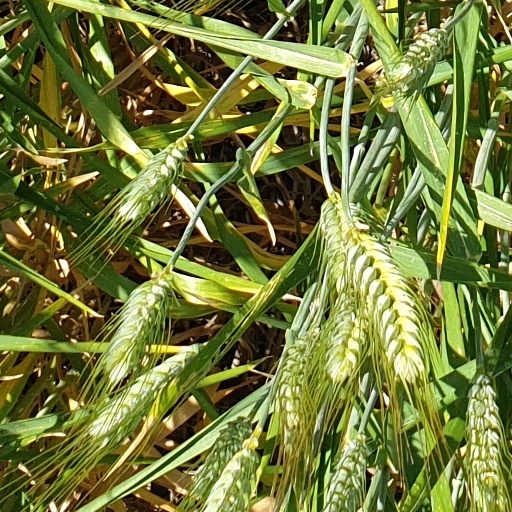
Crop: wheat